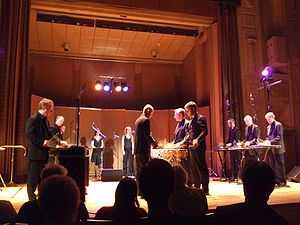
Minimalistisk musik / Musikalsk beskrivelse / Musikalsk karakteristik
En opførelse af Drumming i Stockholm 2007.
Minimalistisk musik er en strømning inden for den samtidige musik der opstod i 1960'erne i USA og som repræsenterer en vigtig del af dette lands klassiske musik. I Frankrig kaldes bevægelsen ofte musique répétitive og er mere specifikt en betegnelse for de værker der benytter gentagelsen som kompositionsteknik. Nogle af de vigtigste komponister er La Monte Young, Terry Riley, Steve Reich, Philip Glass og John Adams. Pionererne var La Monte Young med sit værk Composition no. 7 fra 1960 og Terry Riley værket In C komponeret i 1964.